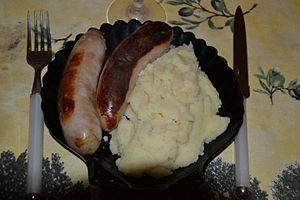
Saucisses blanche de Lorraine et purée
La saucisse blanche est le nom de plusieurs spécialités charcutières.